Misha Defonseca

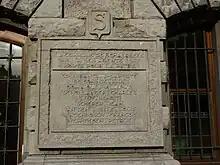
Plaque in Schaerbeek to employees of the local government who "died for the nation" in the Second World War. The blank line at the bottom once held De Wael's father's name.

Defonseca was born Monique de Wael, the daughter of Catholic parents who were arrested, deported, and murdered by the Nazis for being resistance members. After her parents' arrest, Monique was sent to live with her grandparents, then her uncle. In the local community, she was known as the "daughter of the traitor," as her father, Robert de Wael, was accused of disclosing the names of resistance members to the Nazis during his imprisonment. After being liberated, her father's name was erased from the stone plaque in honour of the local Nazi-victim employees on the walls of the Schaerbeek municipality.